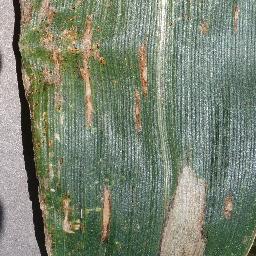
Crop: corn
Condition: (maize)_cercospora_spot_gray_spot